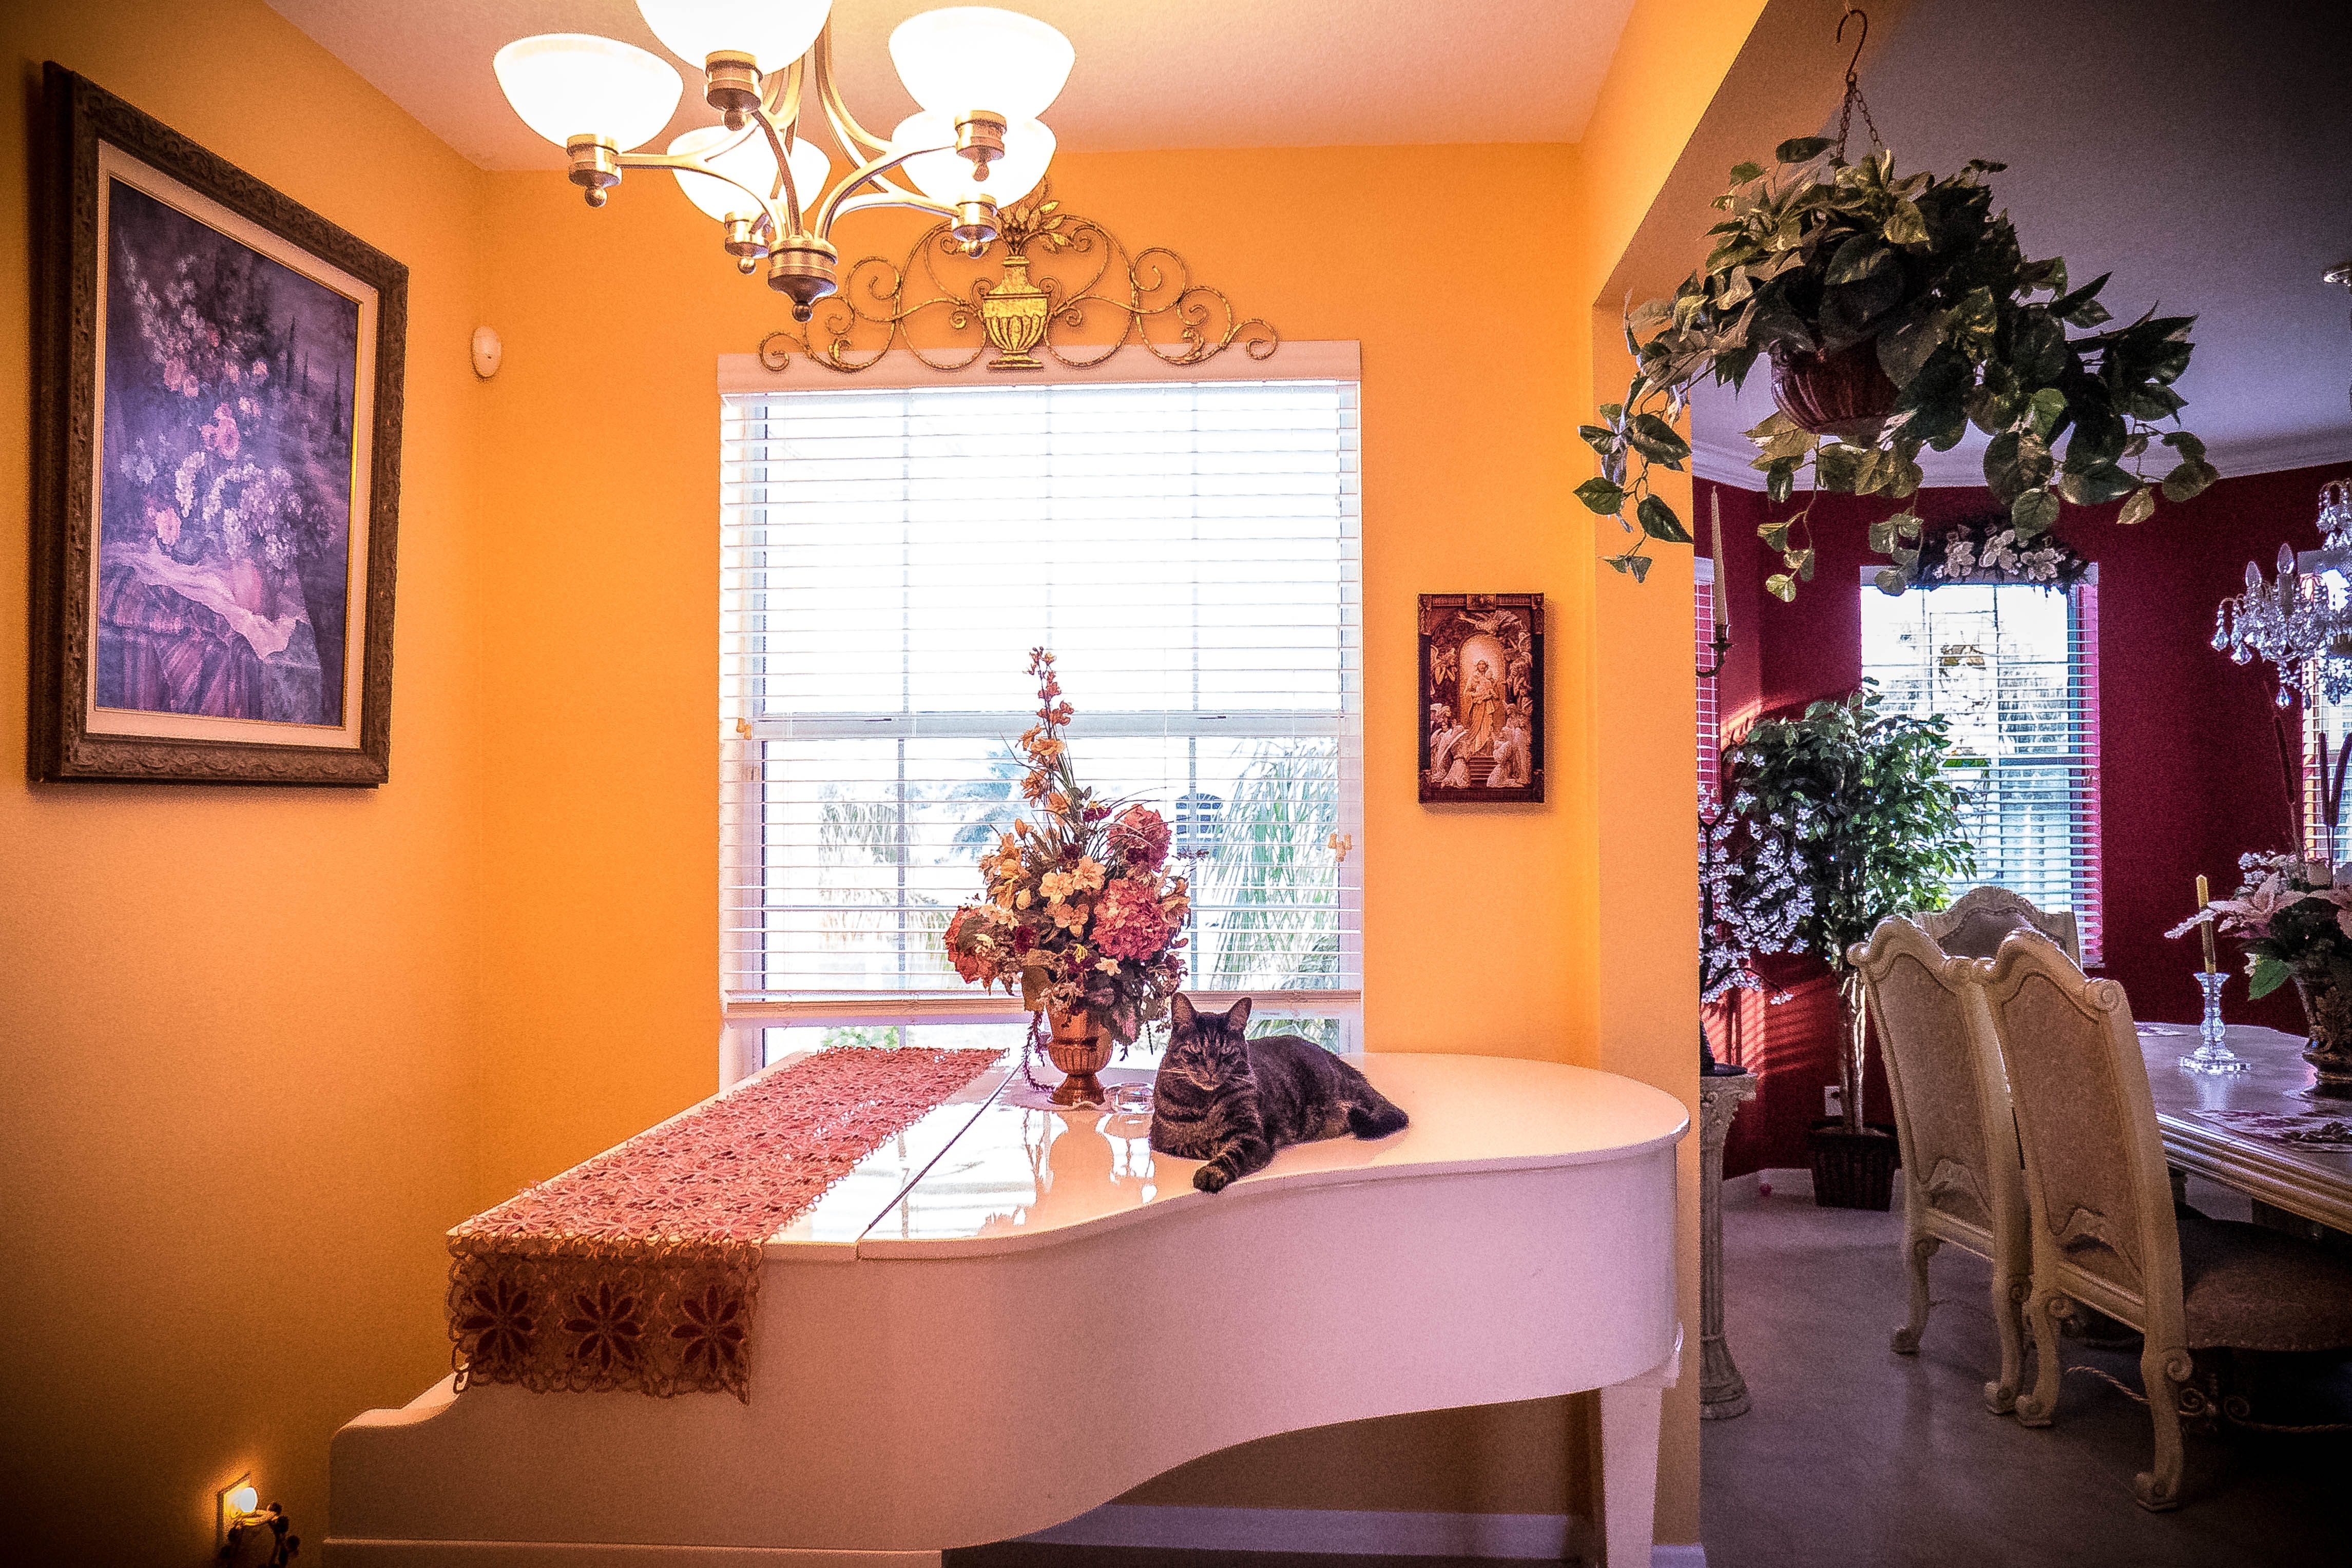
white, interior, home, cat, instrument, piano, feline, living room, room, modern, interior design, luxury, design, musical, style, estate, stylish, dining room